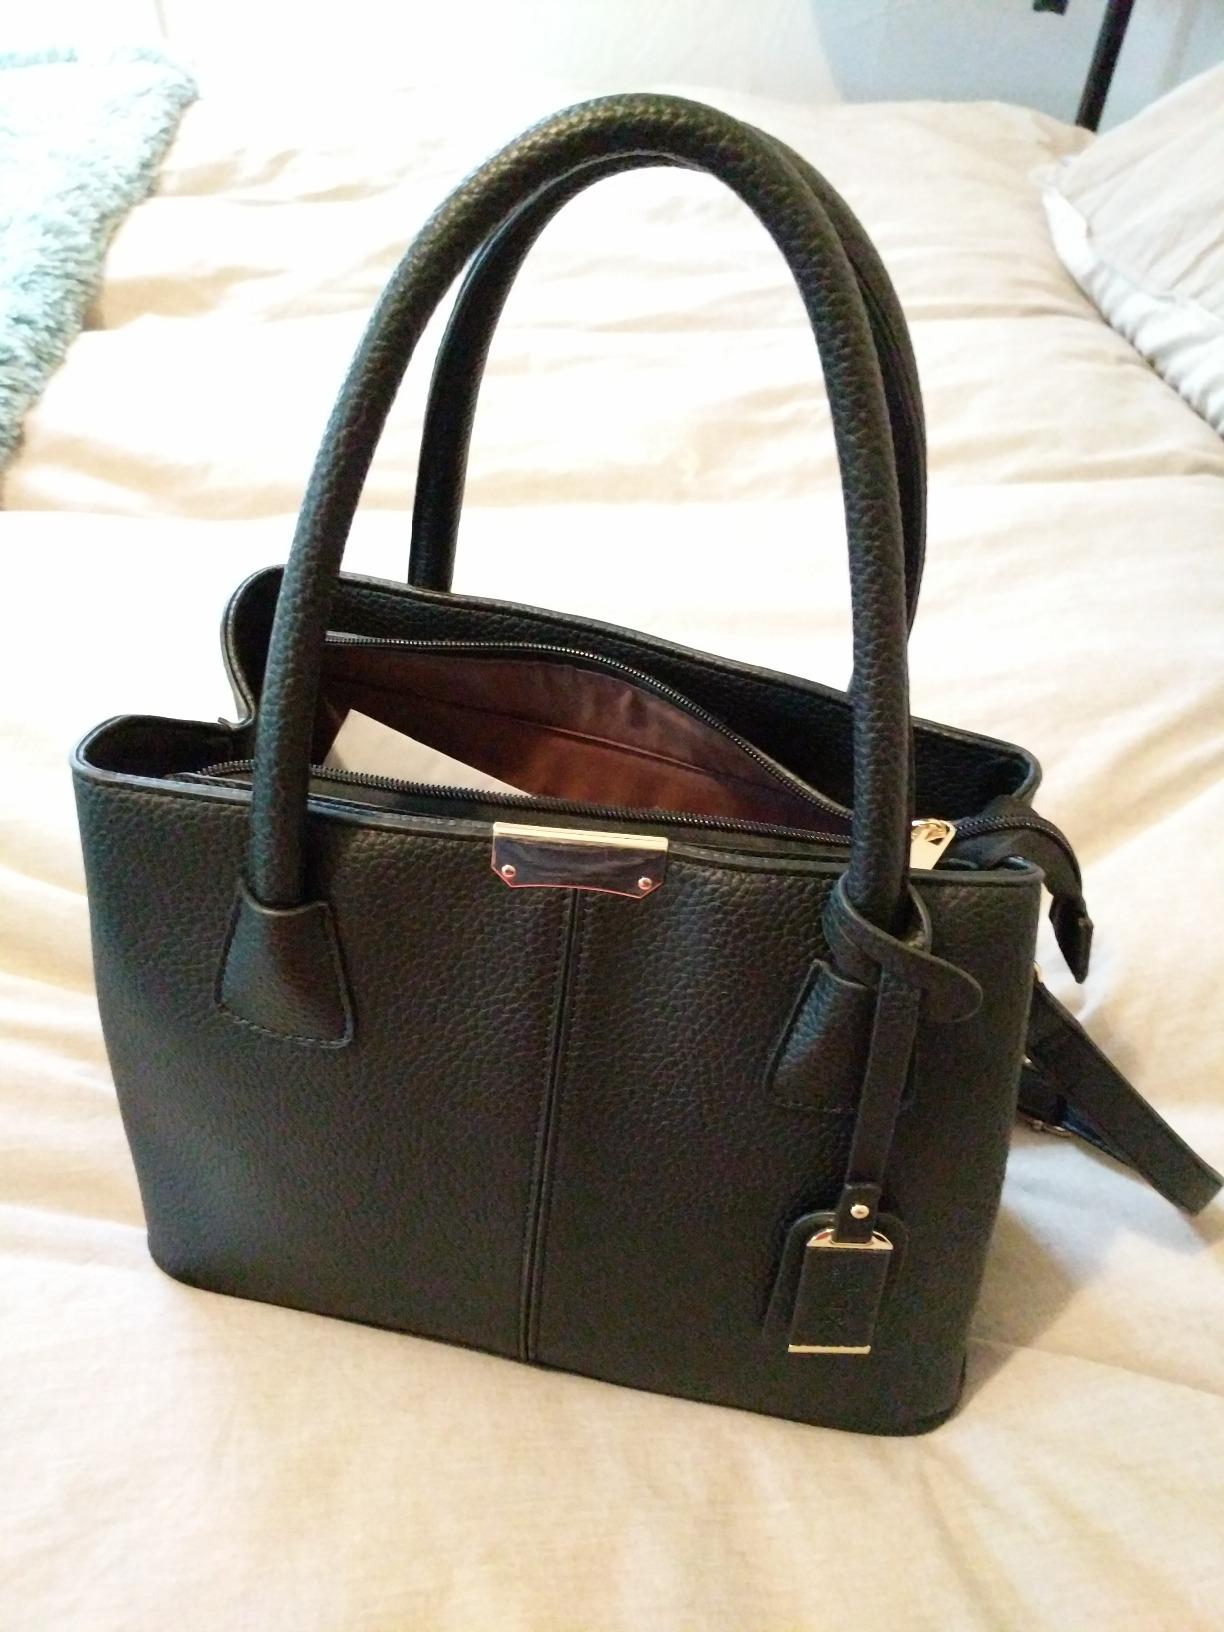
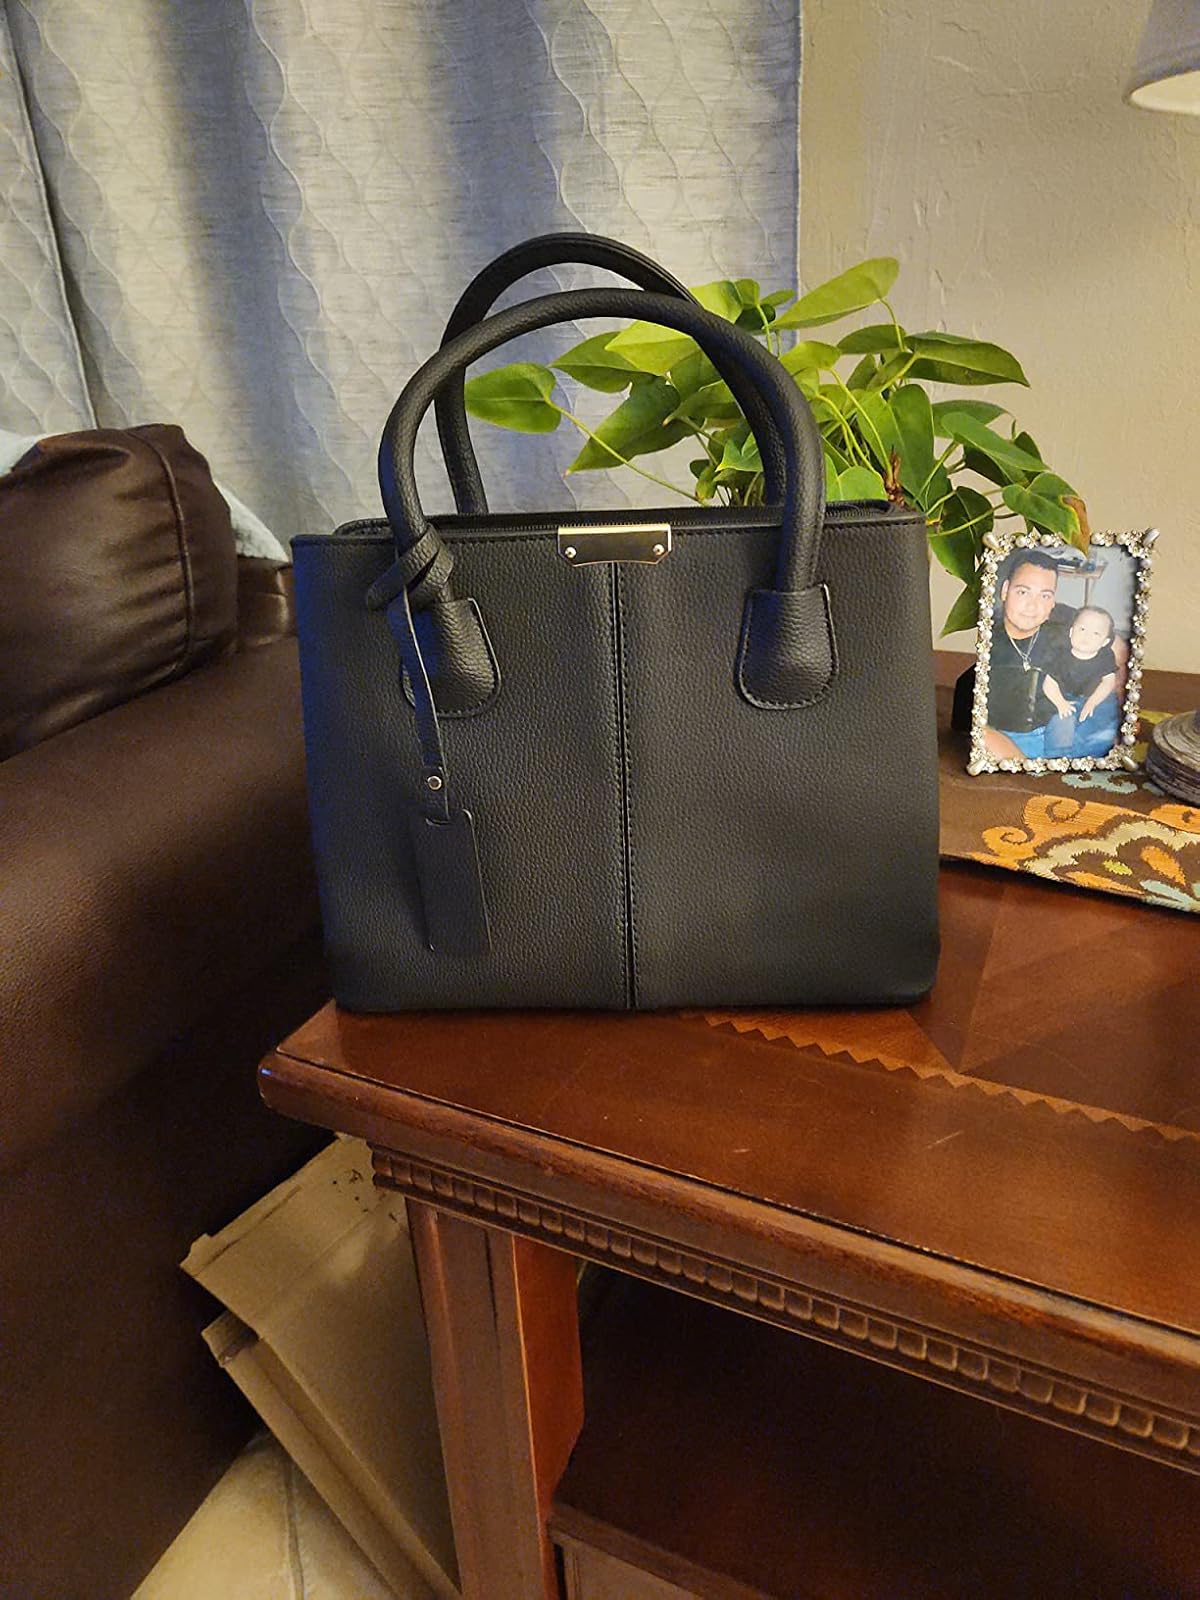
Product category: accessories_handbag
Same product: yes